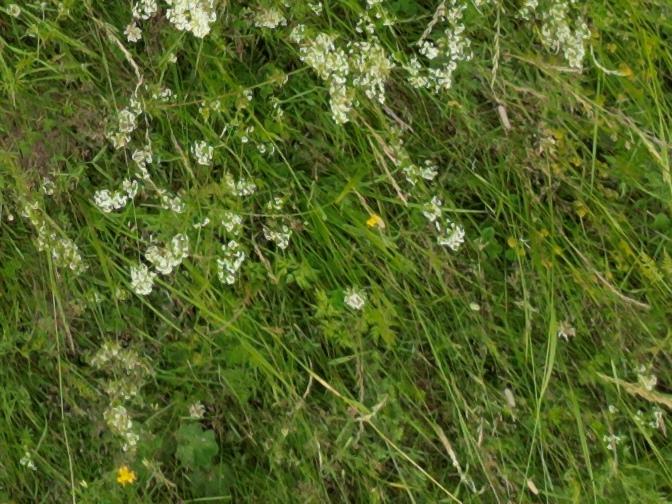
Flowers visible: yarrow flowers, yarrow flowers,  daisy flowers